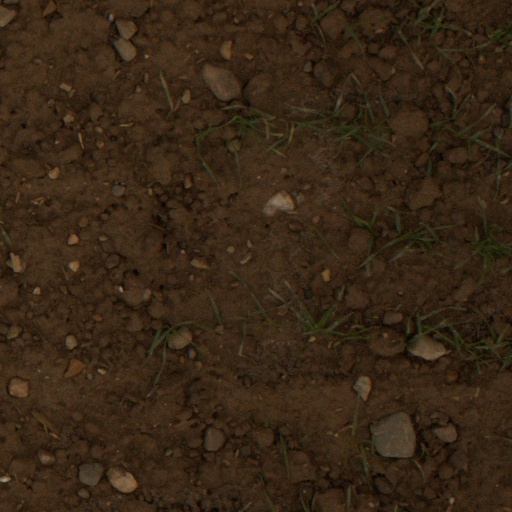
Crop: wheat